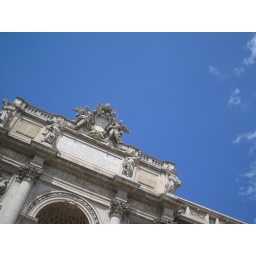
Trevi Fountain against a clear sky